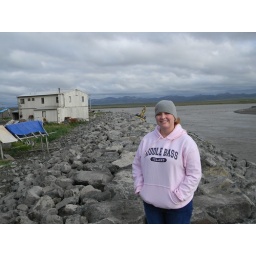
Similar shot of the river and a nice big house in the background